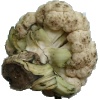
Label: Cauliflower 1